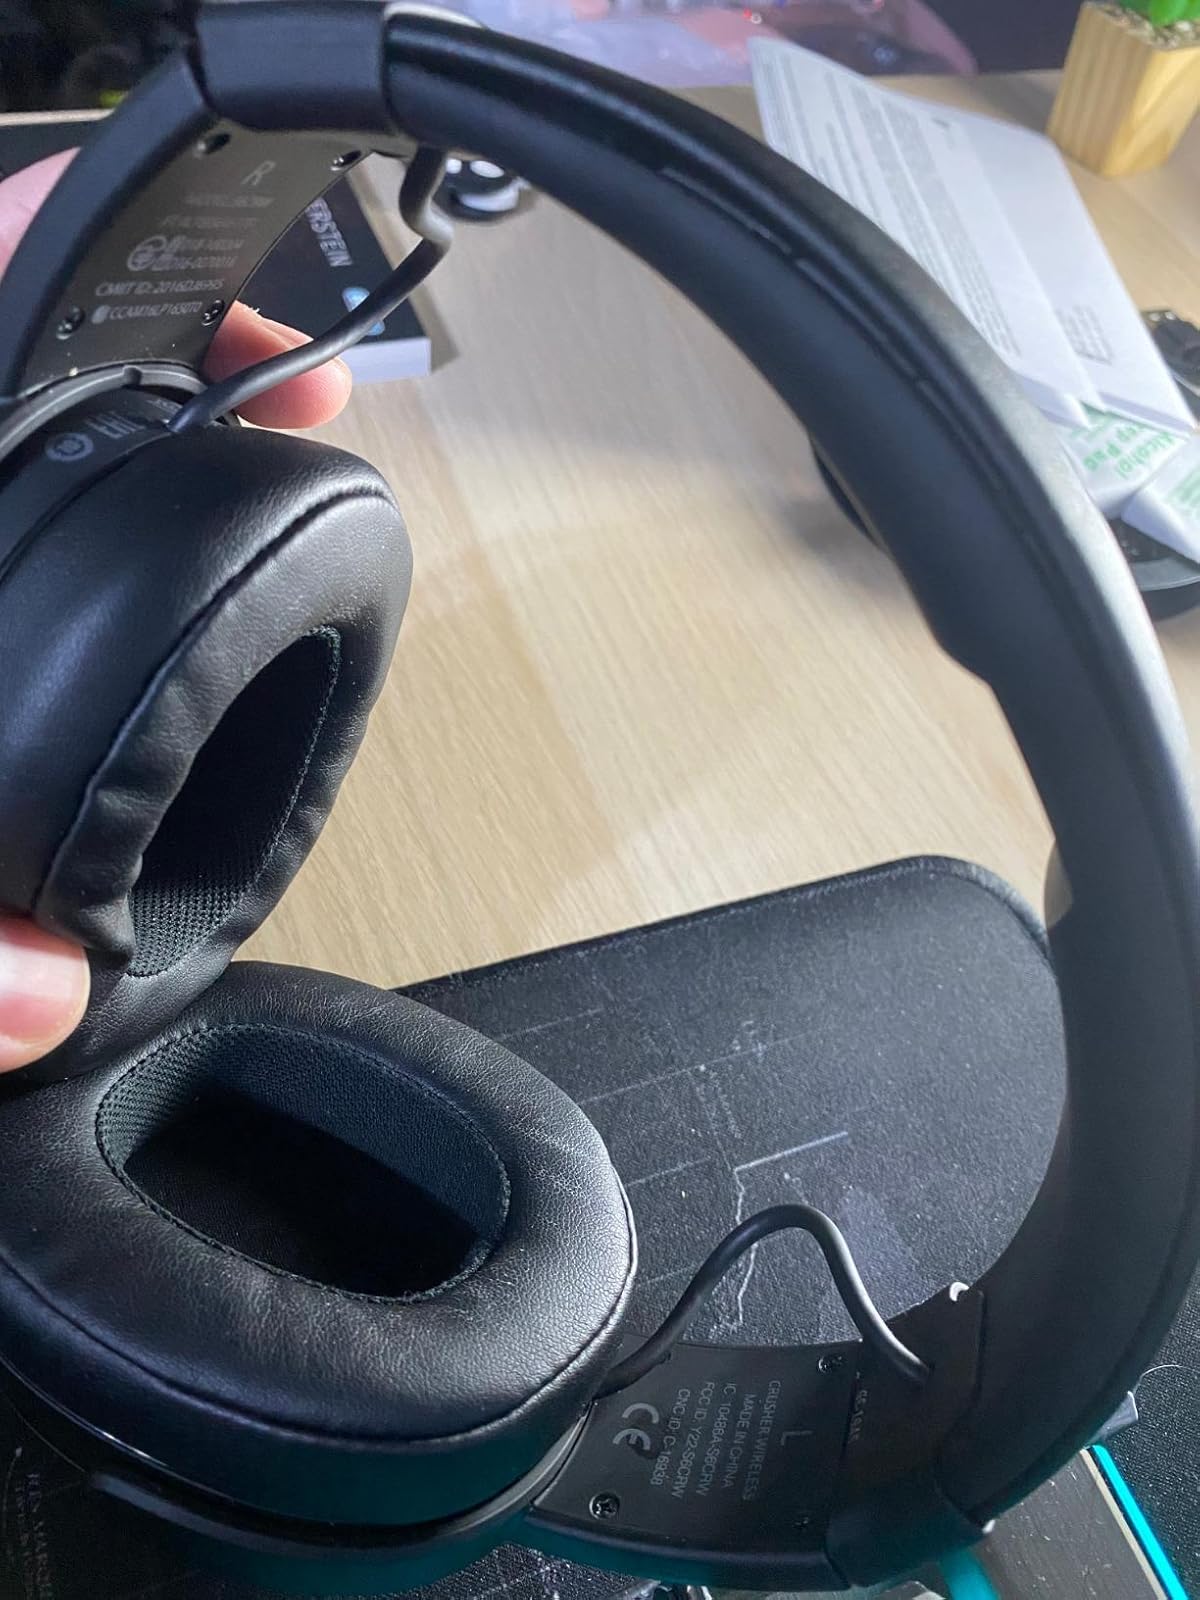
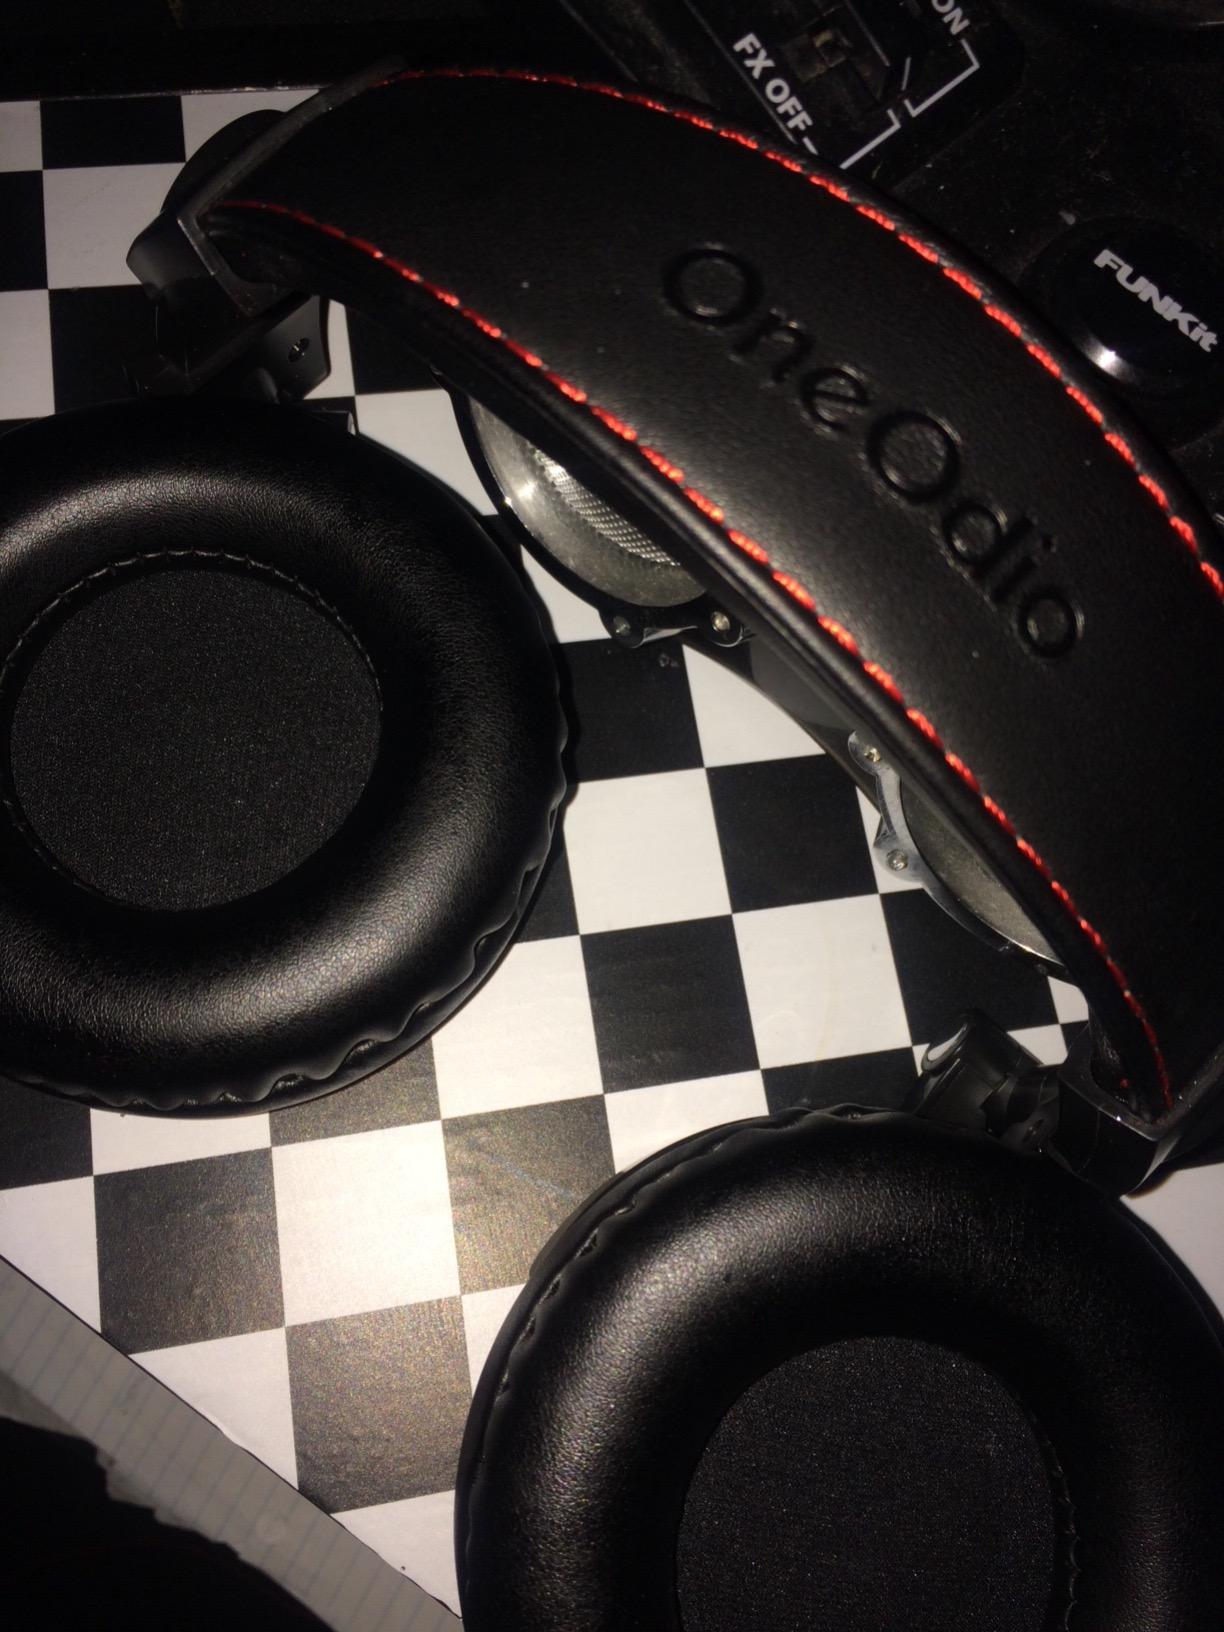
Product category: headphones
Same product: no